List of birds of Georgia (U.S. state)

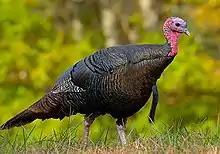
Wild turkey

The Phasianidae is the family containing the pheasants and related species. These are terrestrial birds, variable in size but generally plump, with broad, relatively short wings. Many are gamebirds or have been domesticated as a food source for humans. Two species of Phasianidae have been recorded in Georgia.